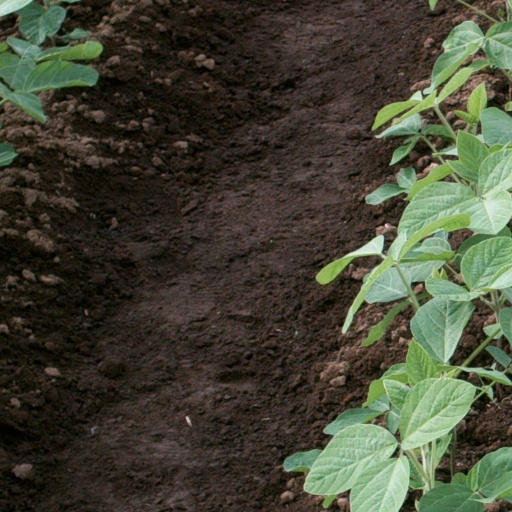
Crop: soybean